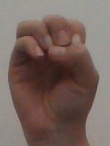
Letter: ha